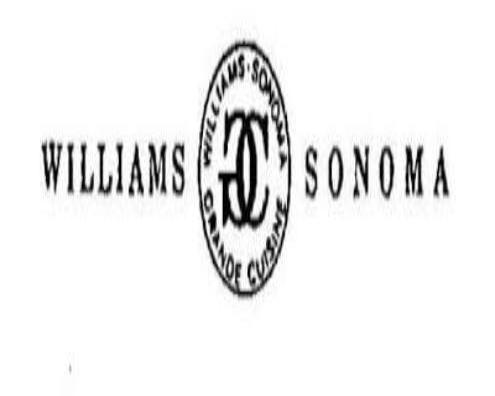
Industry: Clothes